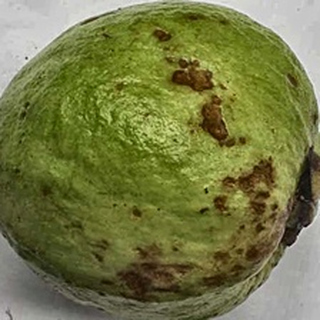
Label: guava_anthracnose